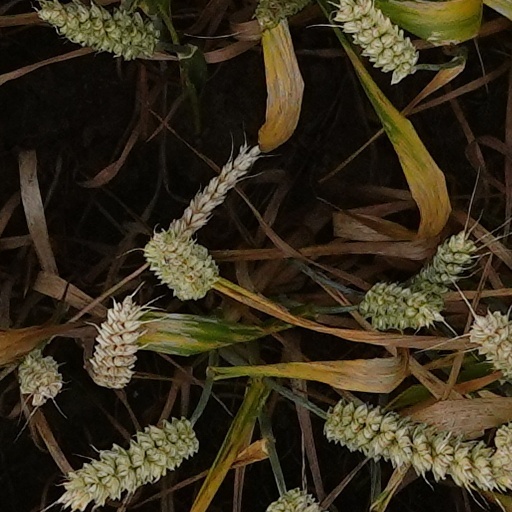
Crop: wheat